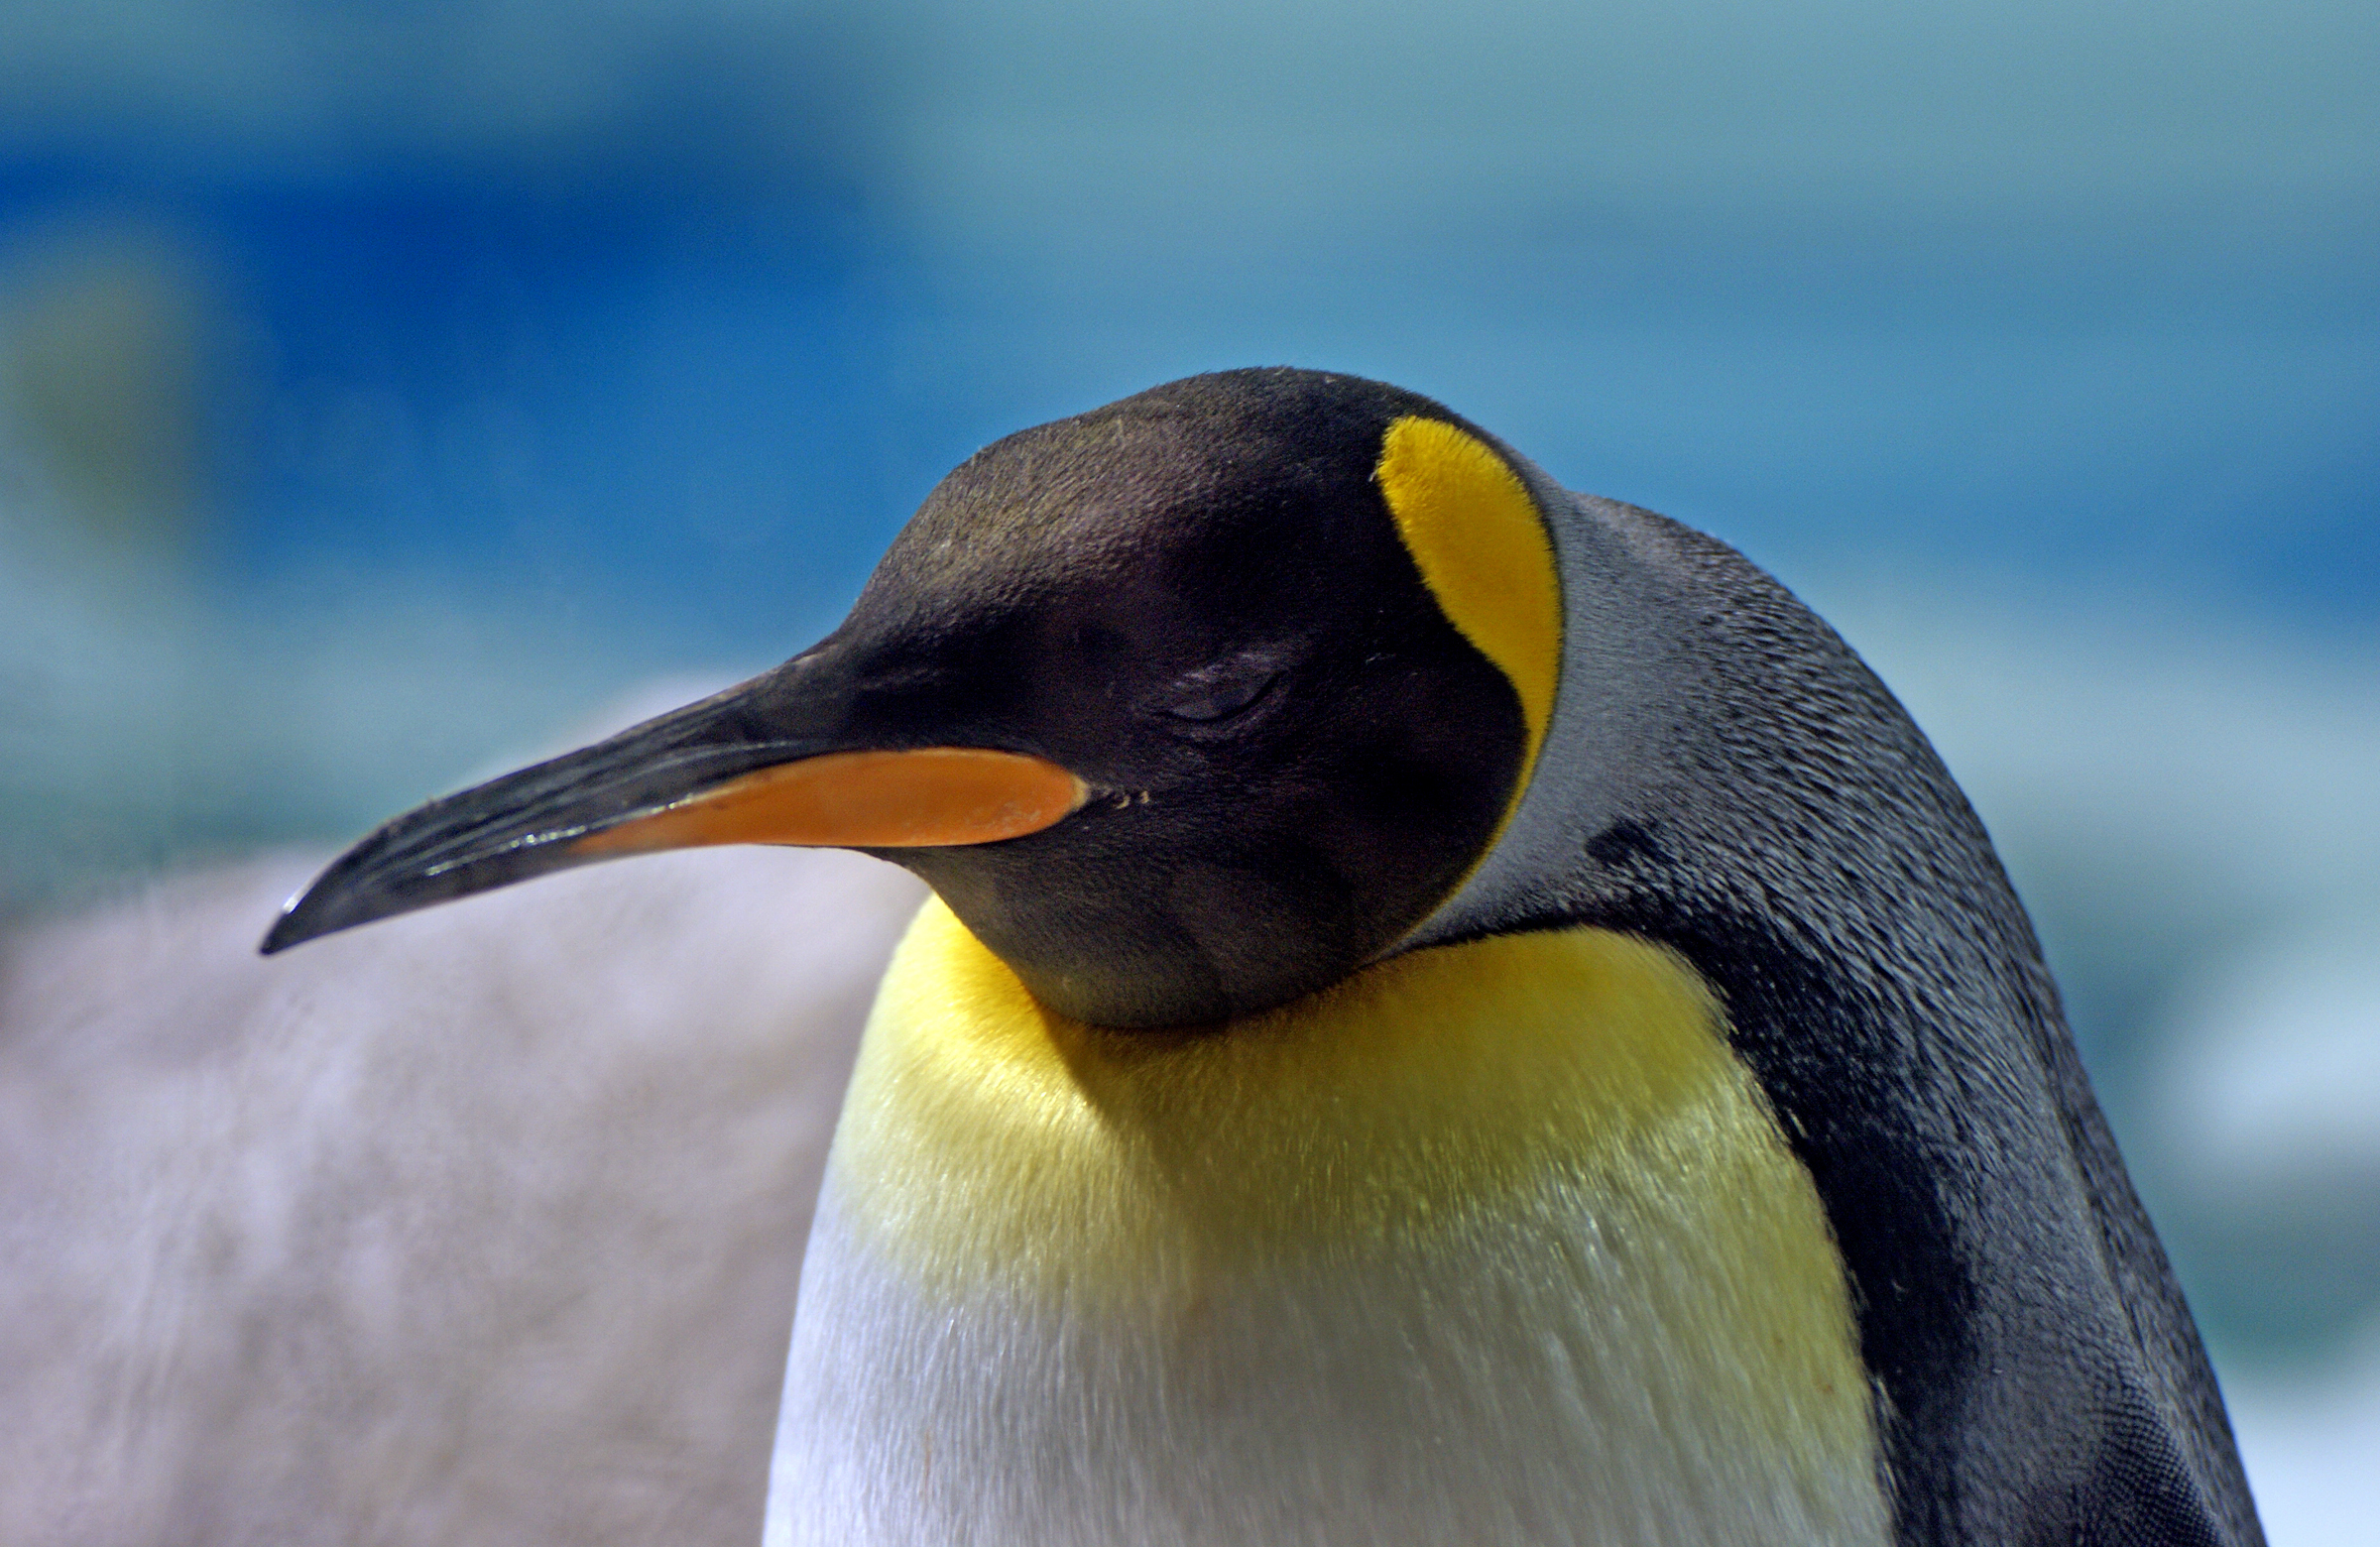
bird, wildlife, beak, fauna, penguin, close up, publicdomain, seabirds, vertebrate, penguins, kingpenguin, sonydslra300, seaworldthemepark, flightless bird, king penguin